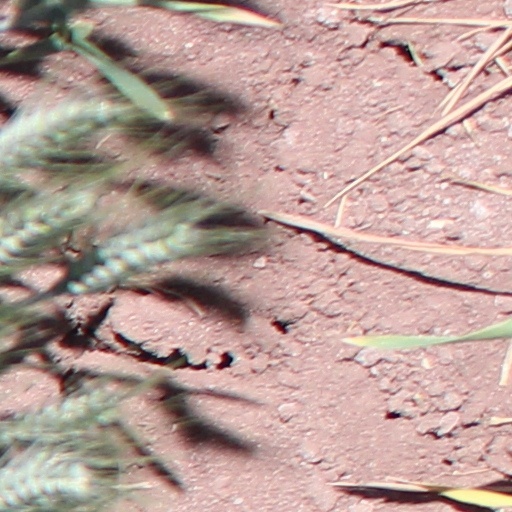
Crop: wheat